Radebeul-Zitzschewig station

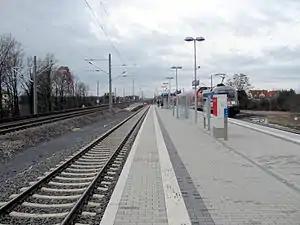
2015

Radebeul Zitzschewig station is a railway station in the Große Kreisstadt of Radebeul, Saxony, Germany. The station lies on the Pirna–Coswig railway.